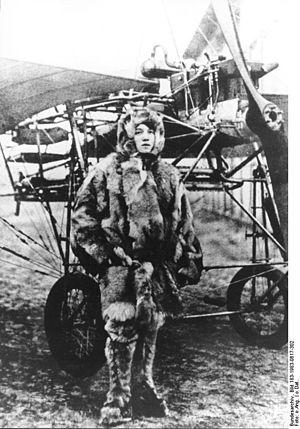
Amelie Hedwig Beese, née le 13 septembre 1886 et morte le 21 décembre 1925, plus connue sous le nom de Melli Beese est la première femme pilote allemande.